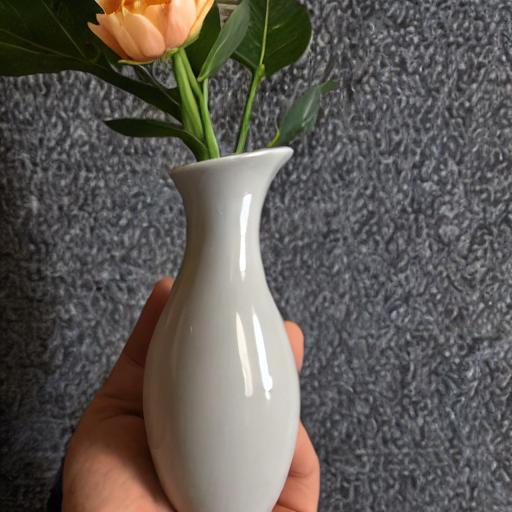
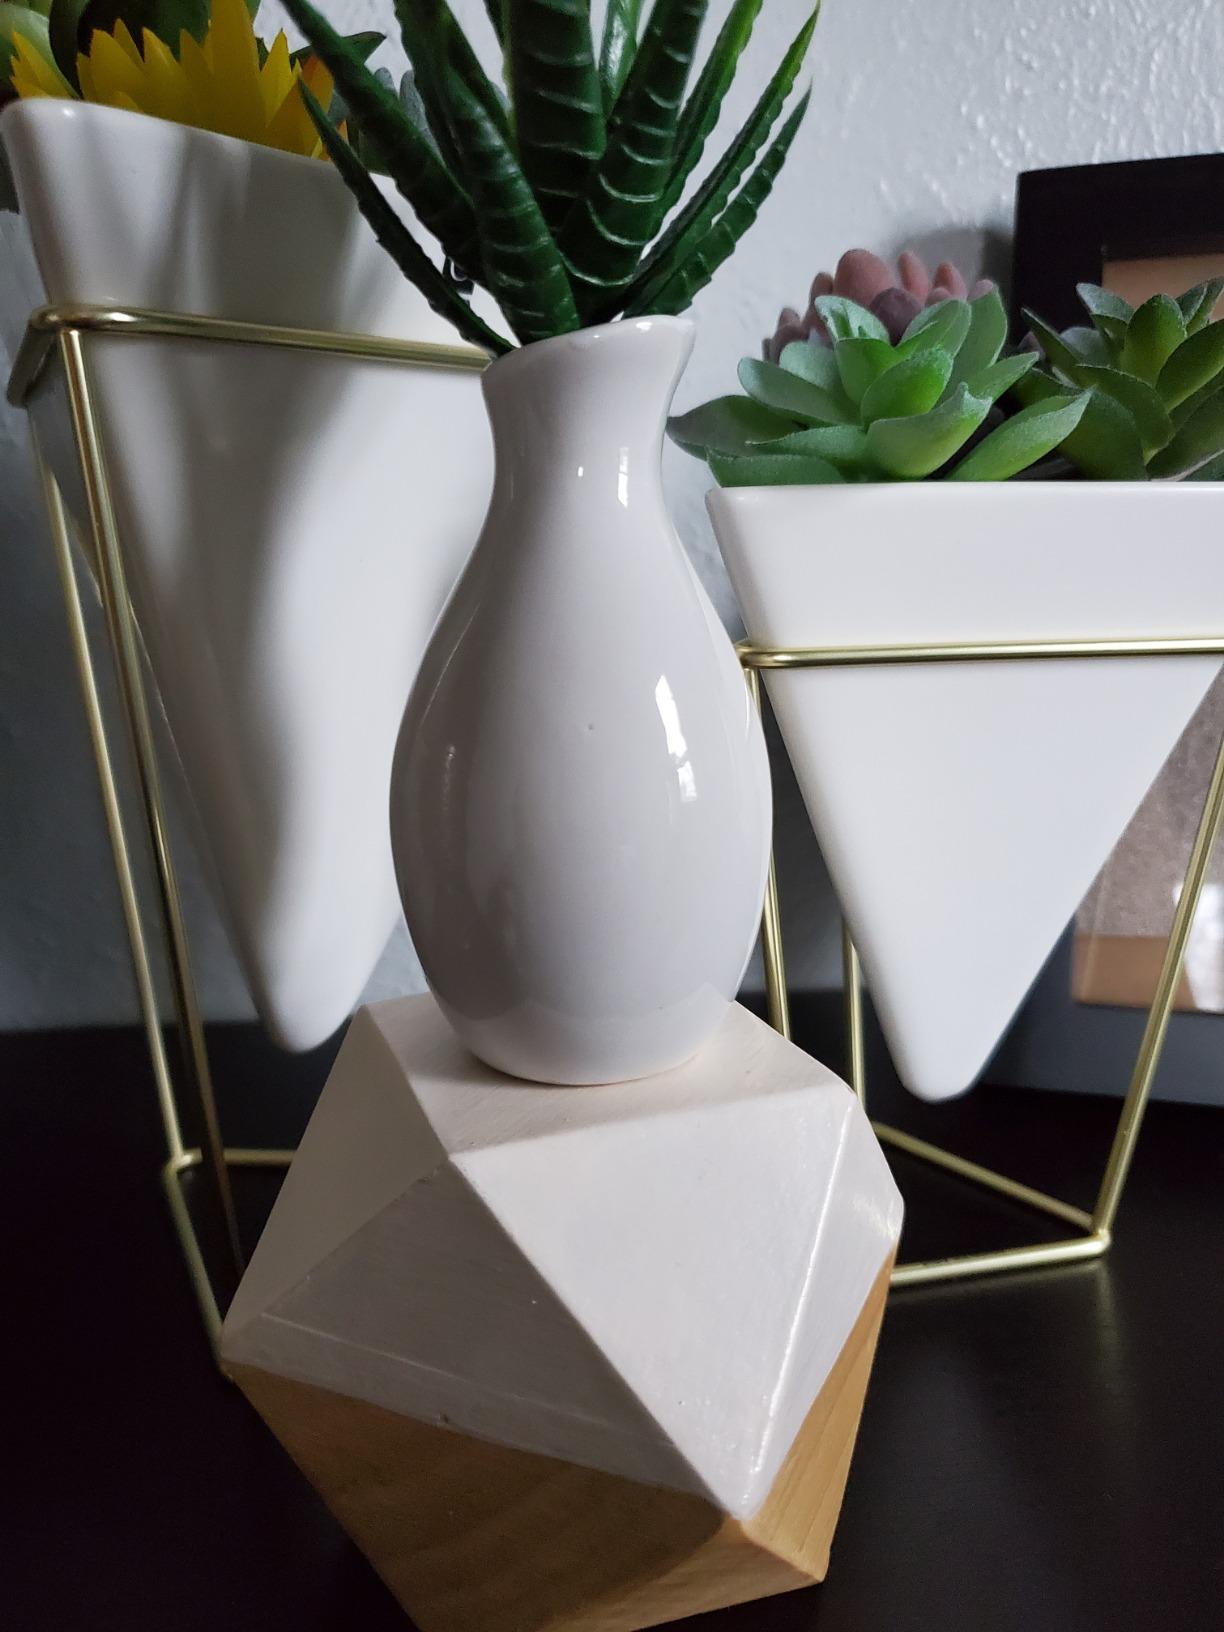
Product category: vase
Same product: no